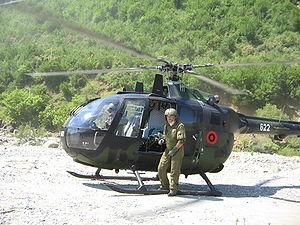
La Marine nationale d'Uruguay est la branche maritime des forces armées de l'Uruguay sous la direction du ministère de la Défense nationale et du commandant en chef de la marine.
La force aérienne albanaise, Forcat Ajrore Shqiptare en albanais, est la branche aérienne des forces armées albanaises. Actuellement, elle fonctionne sous le commandement des forces interarmées albanaises et elle est regroupée dans la Brigade aérienne albanaise, au sein des forces terrestres. Son commandement est situé à Tirana et elle exploite deux bases aériennes, la base aérienne de Kuçova et la base aérienne de Tirana. Elle dispose uniquement d'hélicoptère.